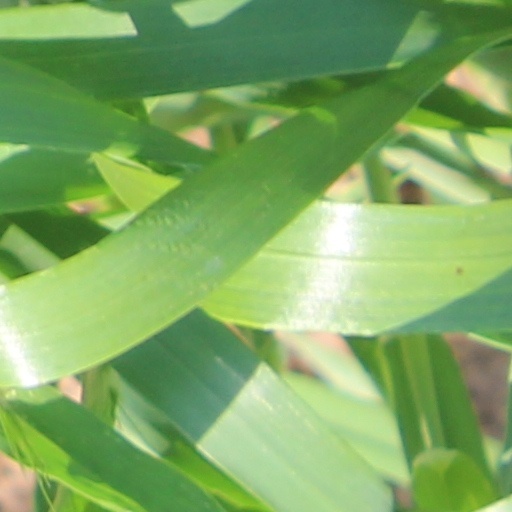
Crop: wheat